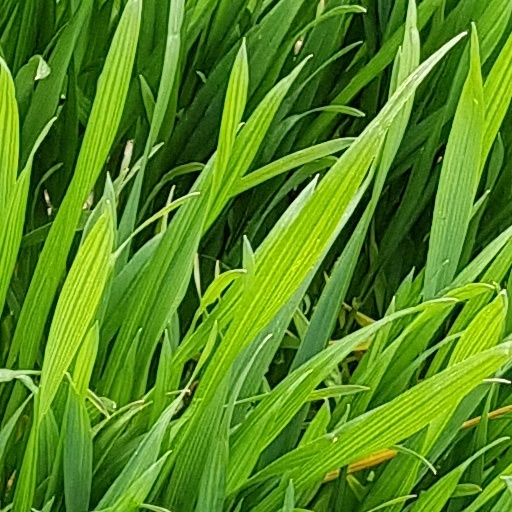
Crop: wheat